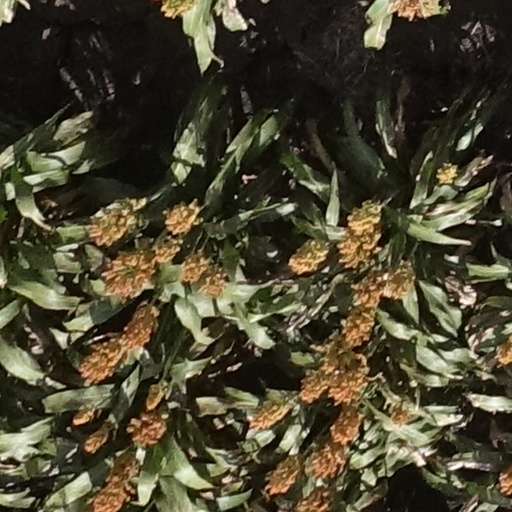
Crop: sorghum